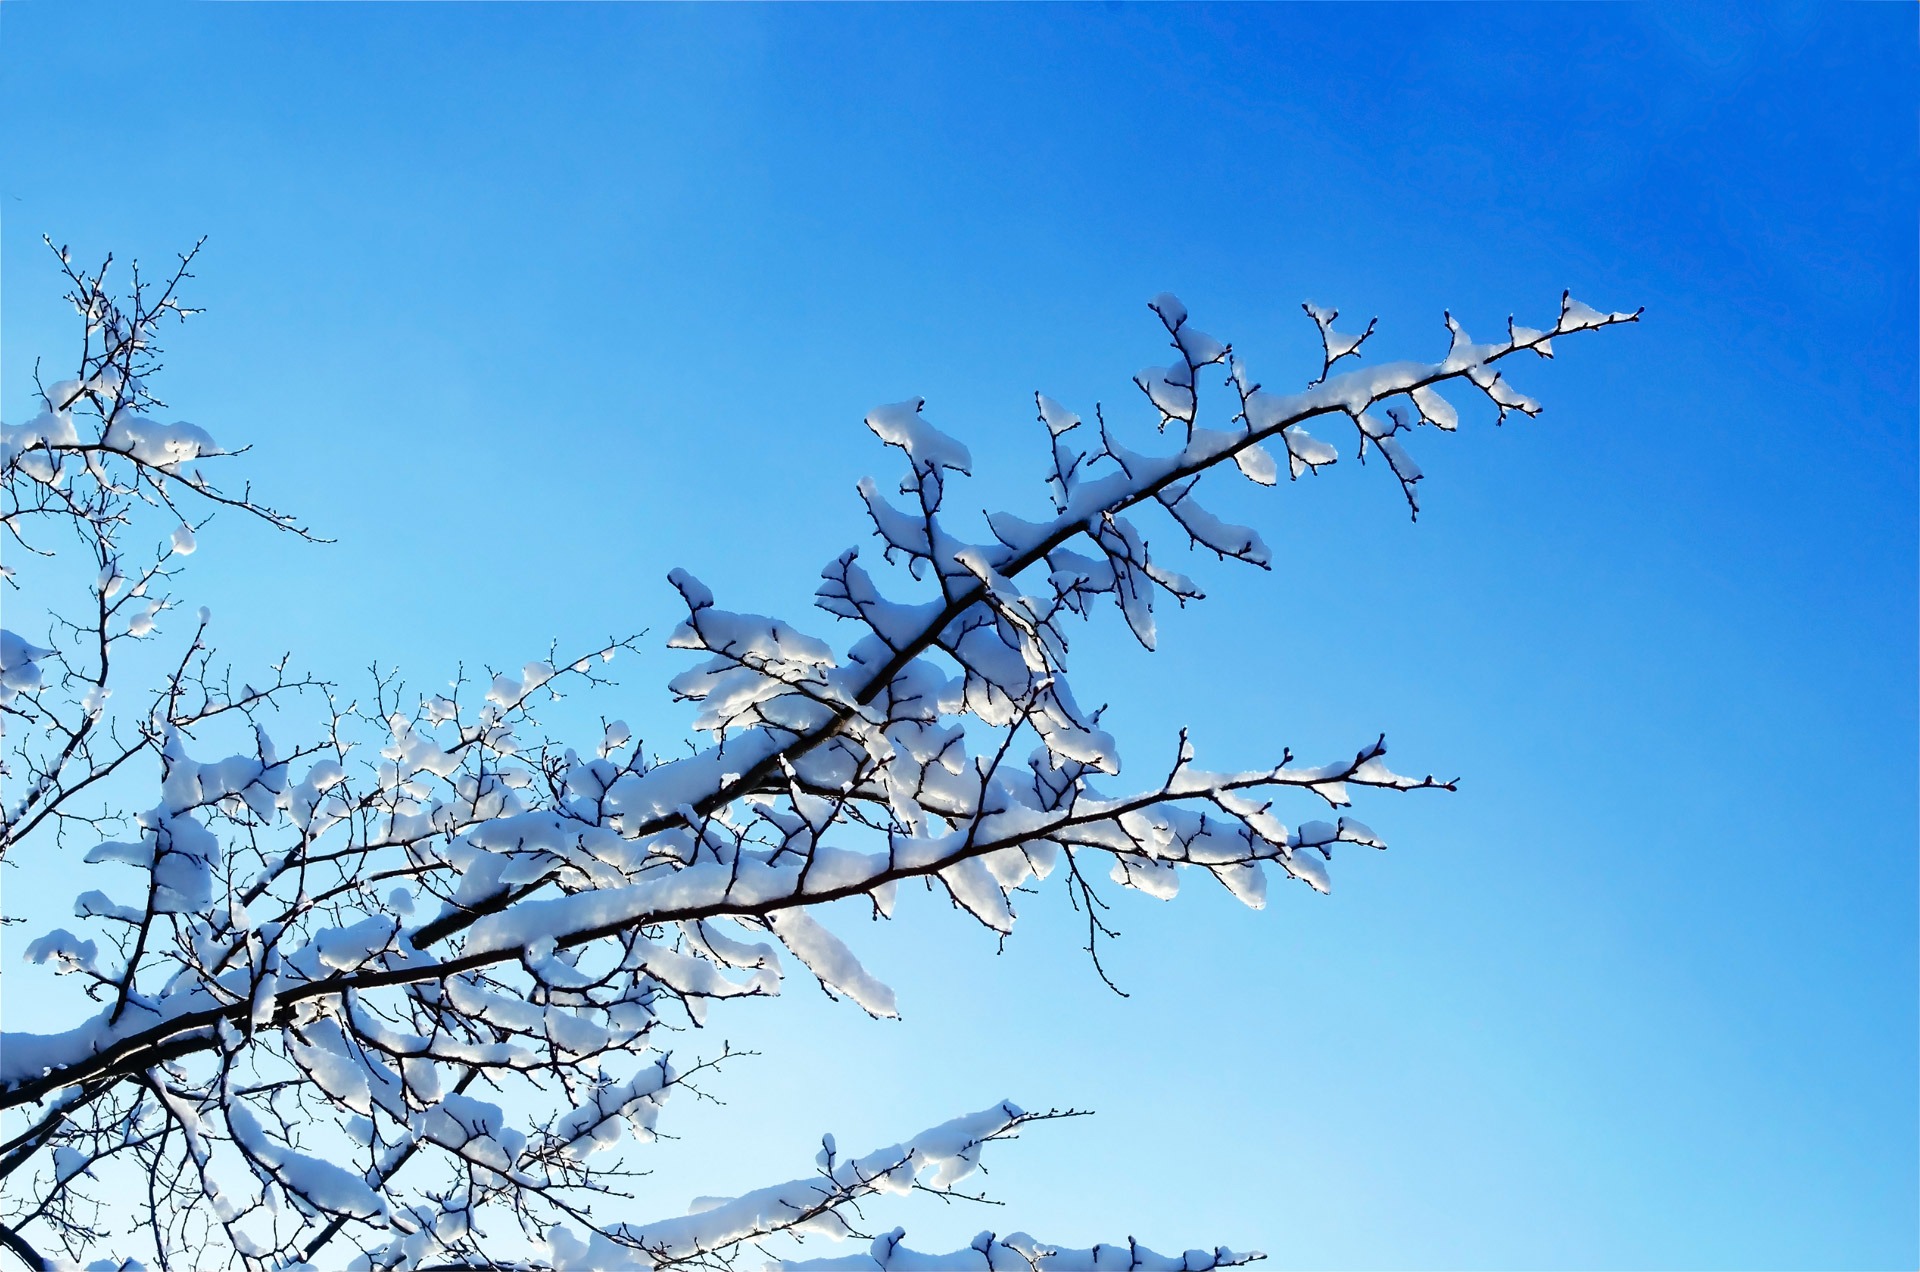
tree, nature, branch, blossom, snow, winter, plant, sky, sun, white, sunlight, flower, frost, macro, snowy, blue, christmas, season, twig, trees, seasons, day, nice, xmas, freezing, woody plant, snowed, branches without leaves